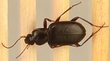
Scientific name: Calathus advena
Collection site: Rocky Mountains NEON (RMNP), plot RMNP_014